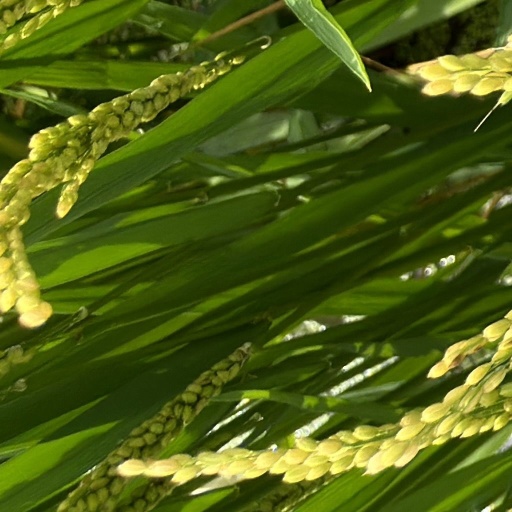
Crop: rice